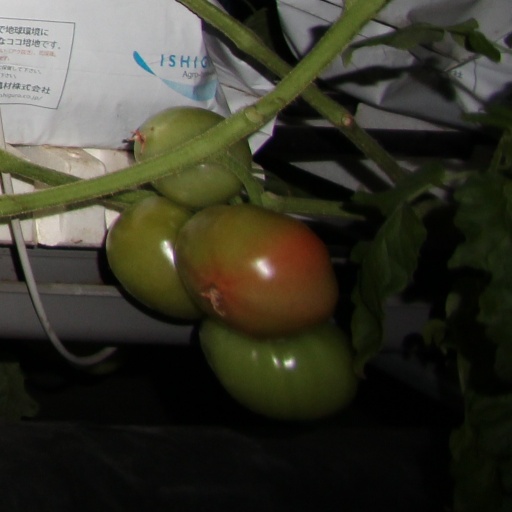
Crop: tomato